Fumarylacetoacetate hydrolase

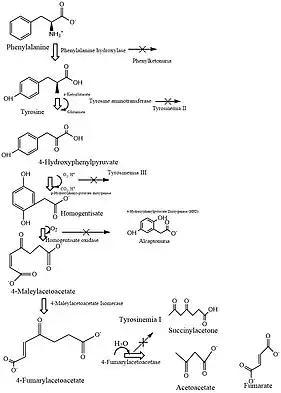

The active site of FAH contains Ca which acts to bind the substrate and a Glu-His-Water catalytic triad functions where the imidaxole ring of His133 activates a nucleophilic water molecule to attack the carbon-carbon bond of fumarylactoacetate thus forming fumarate and acetoacetate. Similar to Phenylalanine-associated pathways, the reaction molecular basis is critical in mammalian metabolism, as evidenced by the observed liver enzyme activity in FAH deficiency during hereditary tyrosinemia type 1. In humans, this enzyme is mainly expressed in the liver. FAH is among the amino acid hydroxylases. Tyrosine aminotransferase (TAT), 4-hydroxyphenylpyruvate dioxygenase (HPD), homogentisate 1,2-dioxygenase (HGD), phenylalanine-4-hydroxylase (PAH), maleylacetoacetate isomerase (GSTZ1), and other amino acid catabolic hydroxylases are coupled in the biological process of hydroxylases as well. The FAH subpathway constitutes a part of the main amino-acid L-phenylalanine degradation. For ingested phenylalanine, turnover for FAH protein synthesis is directly linked to treatment based methodology.